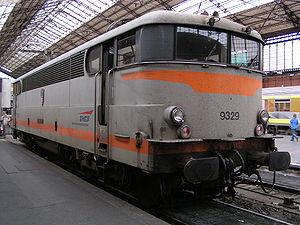
Les BB 9300 formaient une série de quarante locomotives électriques fonctionnant sous courant continu 1500V et mises en service par la SNCF à la fin des années 1960.